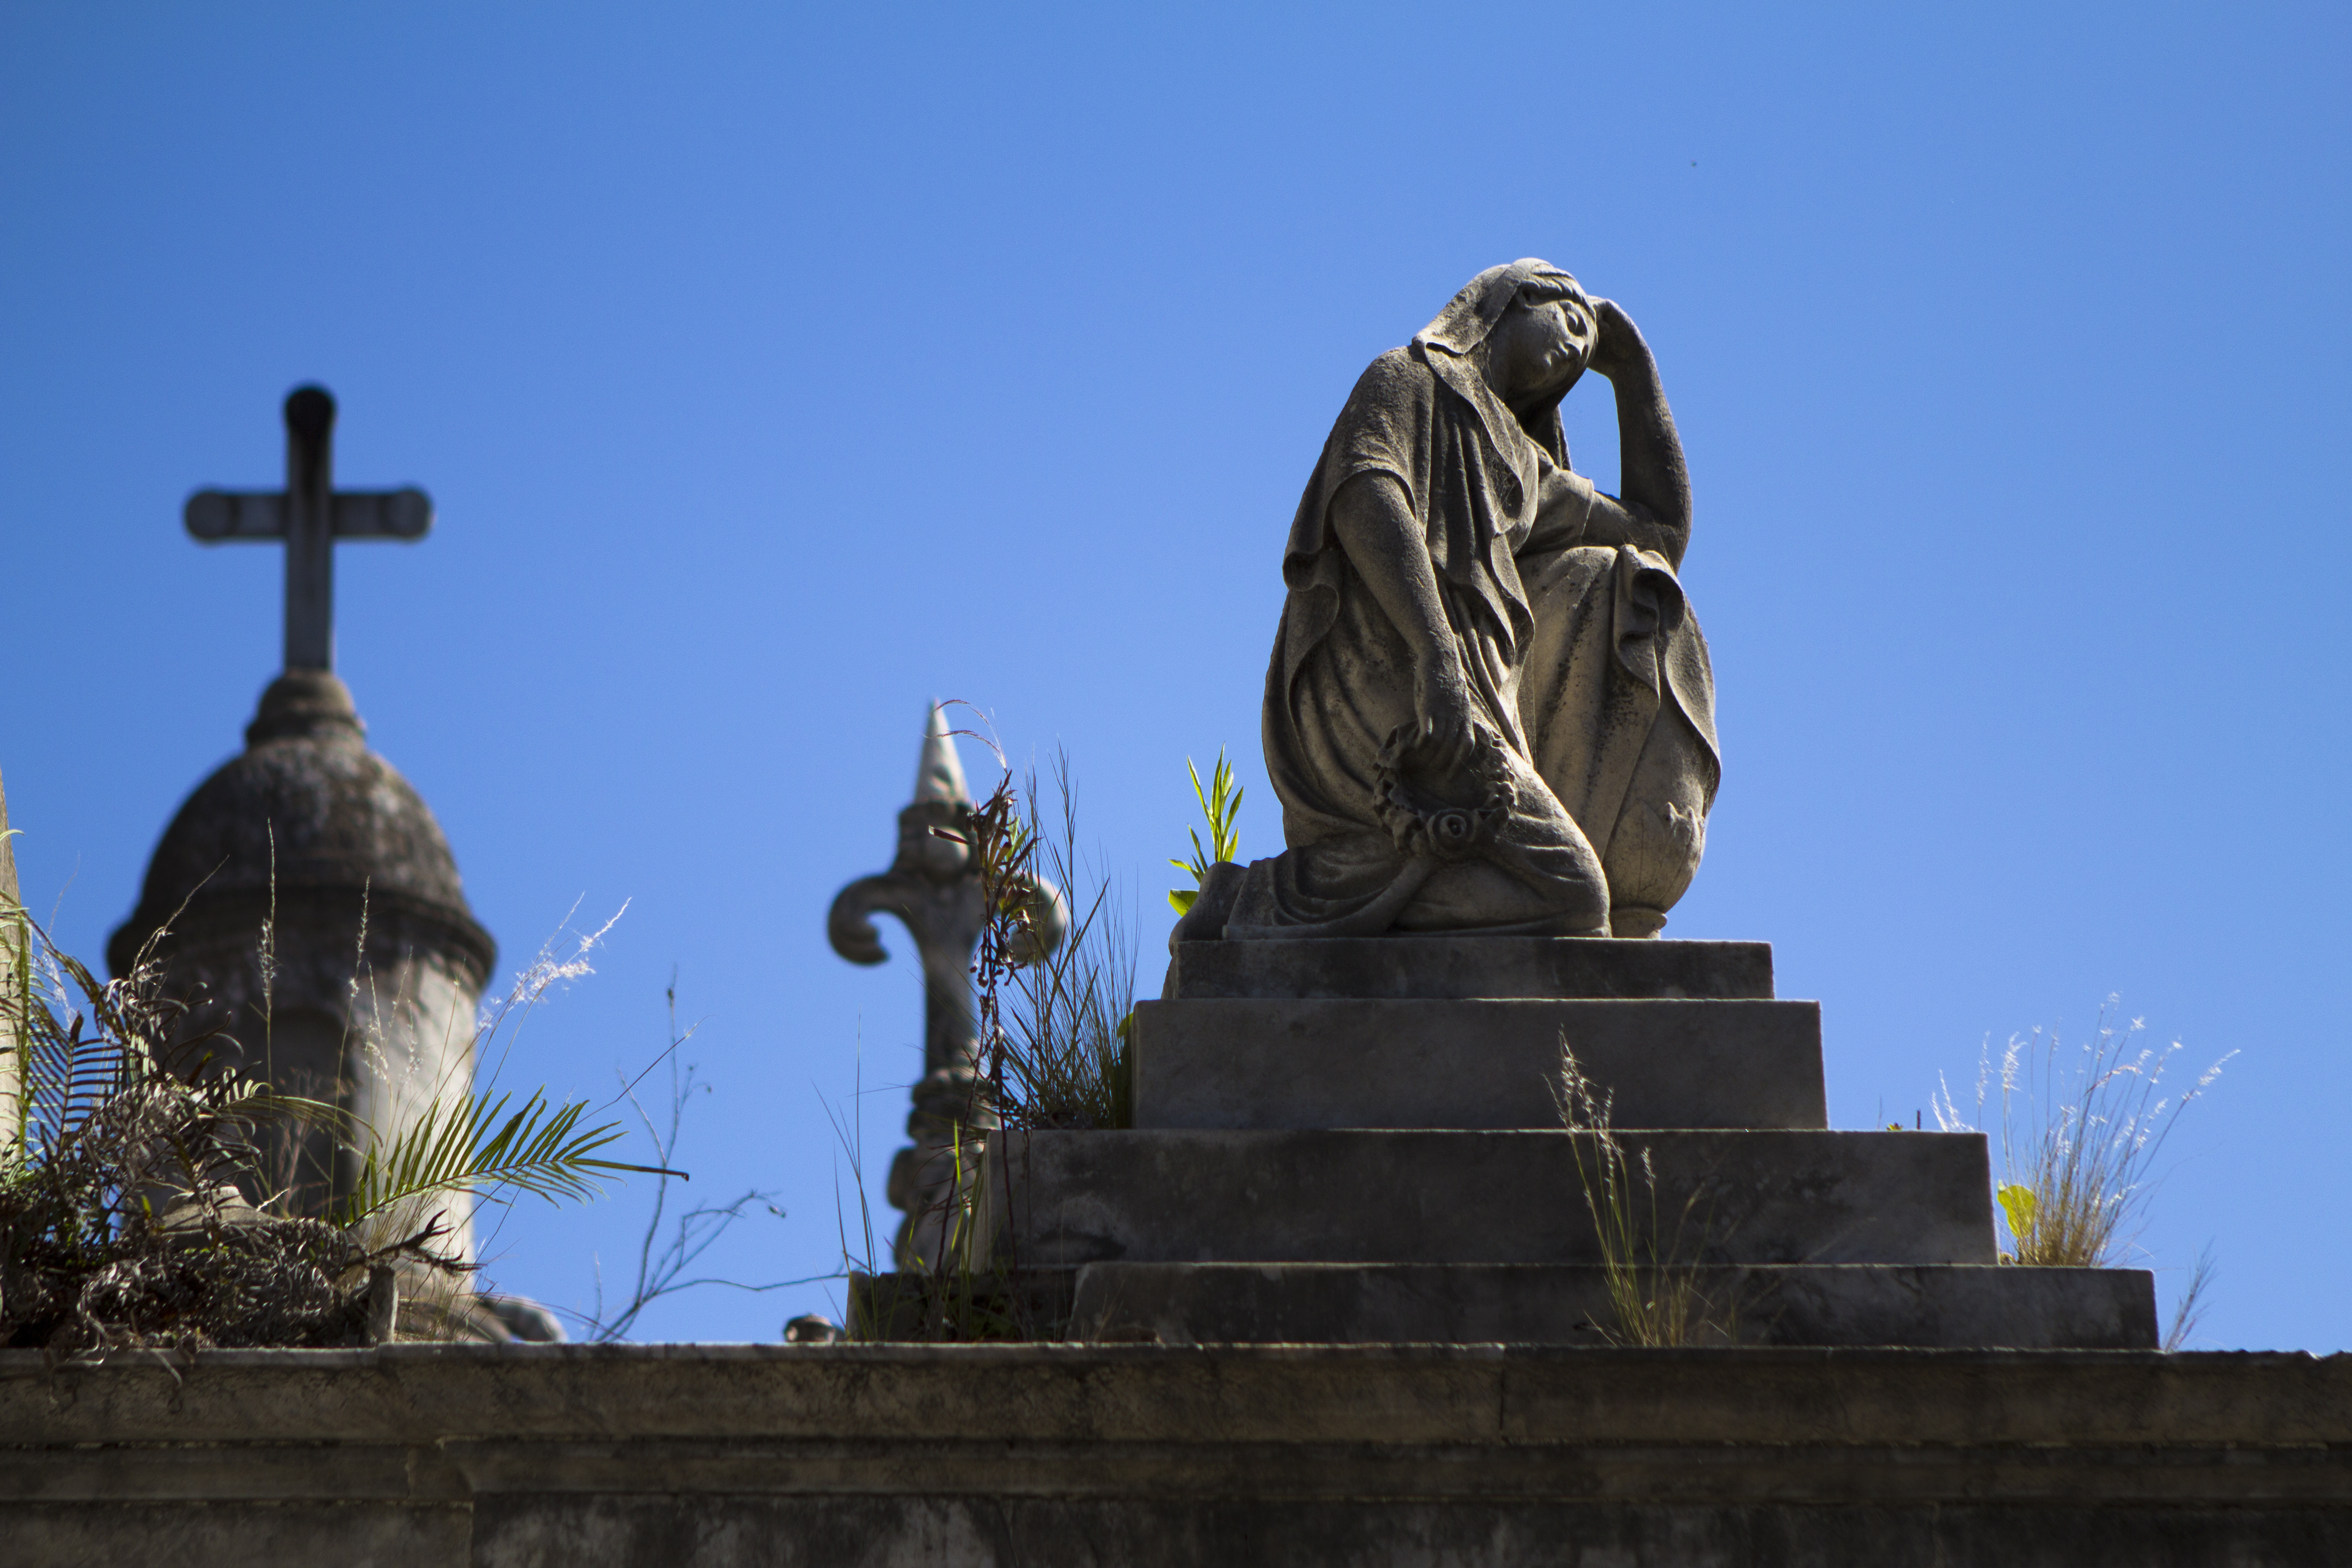
architecture, palace, old, stone, monument, statue, landmark, exterior, cross, cemetery, tourism, close up, sculpture, memorial, angel, art, place, classical, temple, culture, history, heritage, baroque, ancient history